Invasion of Portugal (1807)

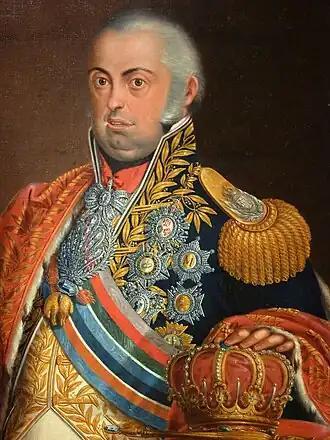
Prince Regent John

Delaborde's 7,848-man 1st Division included the 1st Battalion of the 4th Swiss Regiment (1,190) and six French battalions. These were the 3rd Battalion of the 15th Line Infantry Regiment (1,033), the 2nd Battalion of the 47th Line (1,210), the 1st and 2nd Battalions of the 70th Line (2,299), and the 1st and 2nd Battalions of the 86th Line (2,116). Delaborde's brigades were led by Generals of Brigade Jean-Jacques Avril and Antoine François Brenier de Montmorand. Loison's 8,481-strong 2nd Division was made up of the 2nd Battalion of the 2nd Swiss Regiment (755) and the 3rd Battalions of the remaining six French units. These were the 2nd Light Infantry Regiment (1,255), 4th Light (1,196), 12th Light (1,302), 15th Light (1,314), 32nd Line (1,265), and 58th Line (1,394). Loison's brigadiers were Generals of Brigade Hugues Charlot and Jean Guillaume Barthélemy Thomières.